Jonathan (apple)

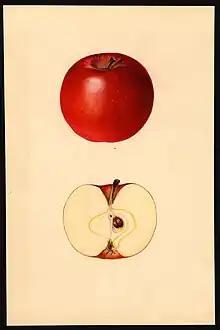
Jonathan

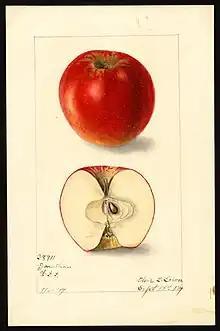
Jonathan

"Jonathan" is a medium-sized sweet apple, with a touch of acid and a tough but smooth skin, good for eating fresh and for cooking. Parentage = Esopus Spitzenburg x ?